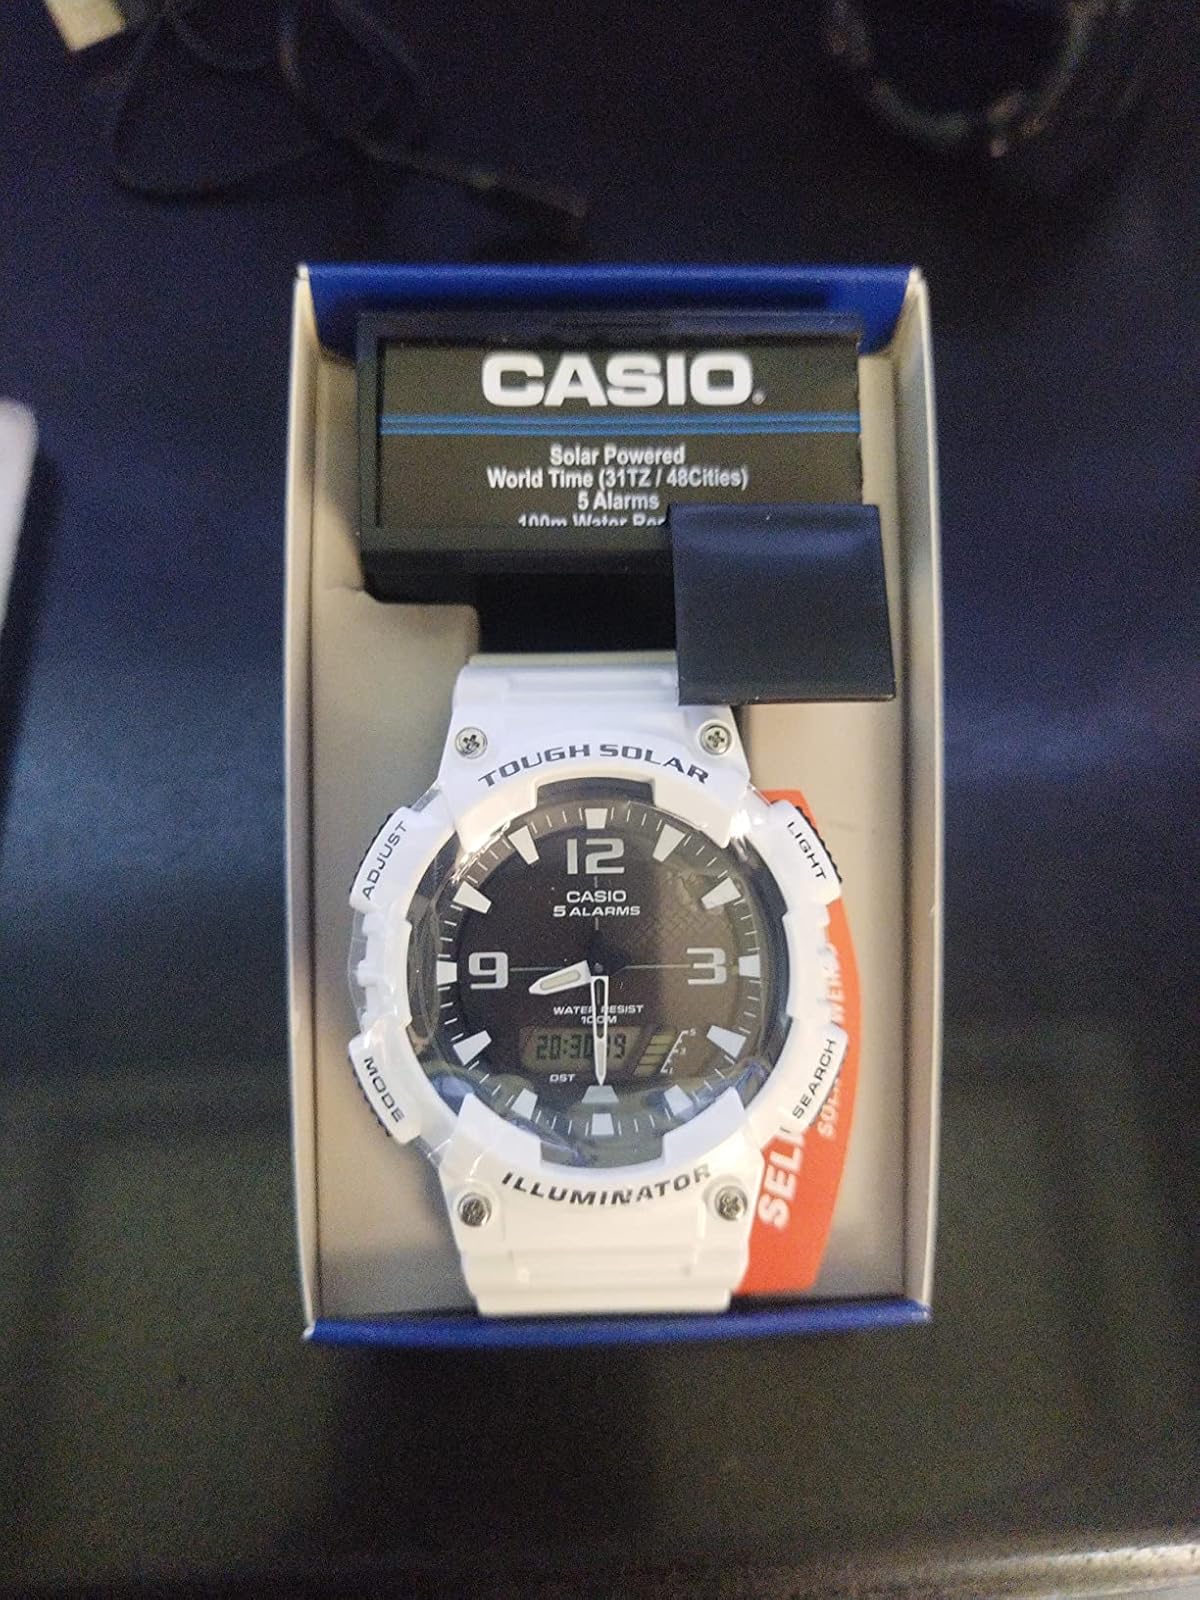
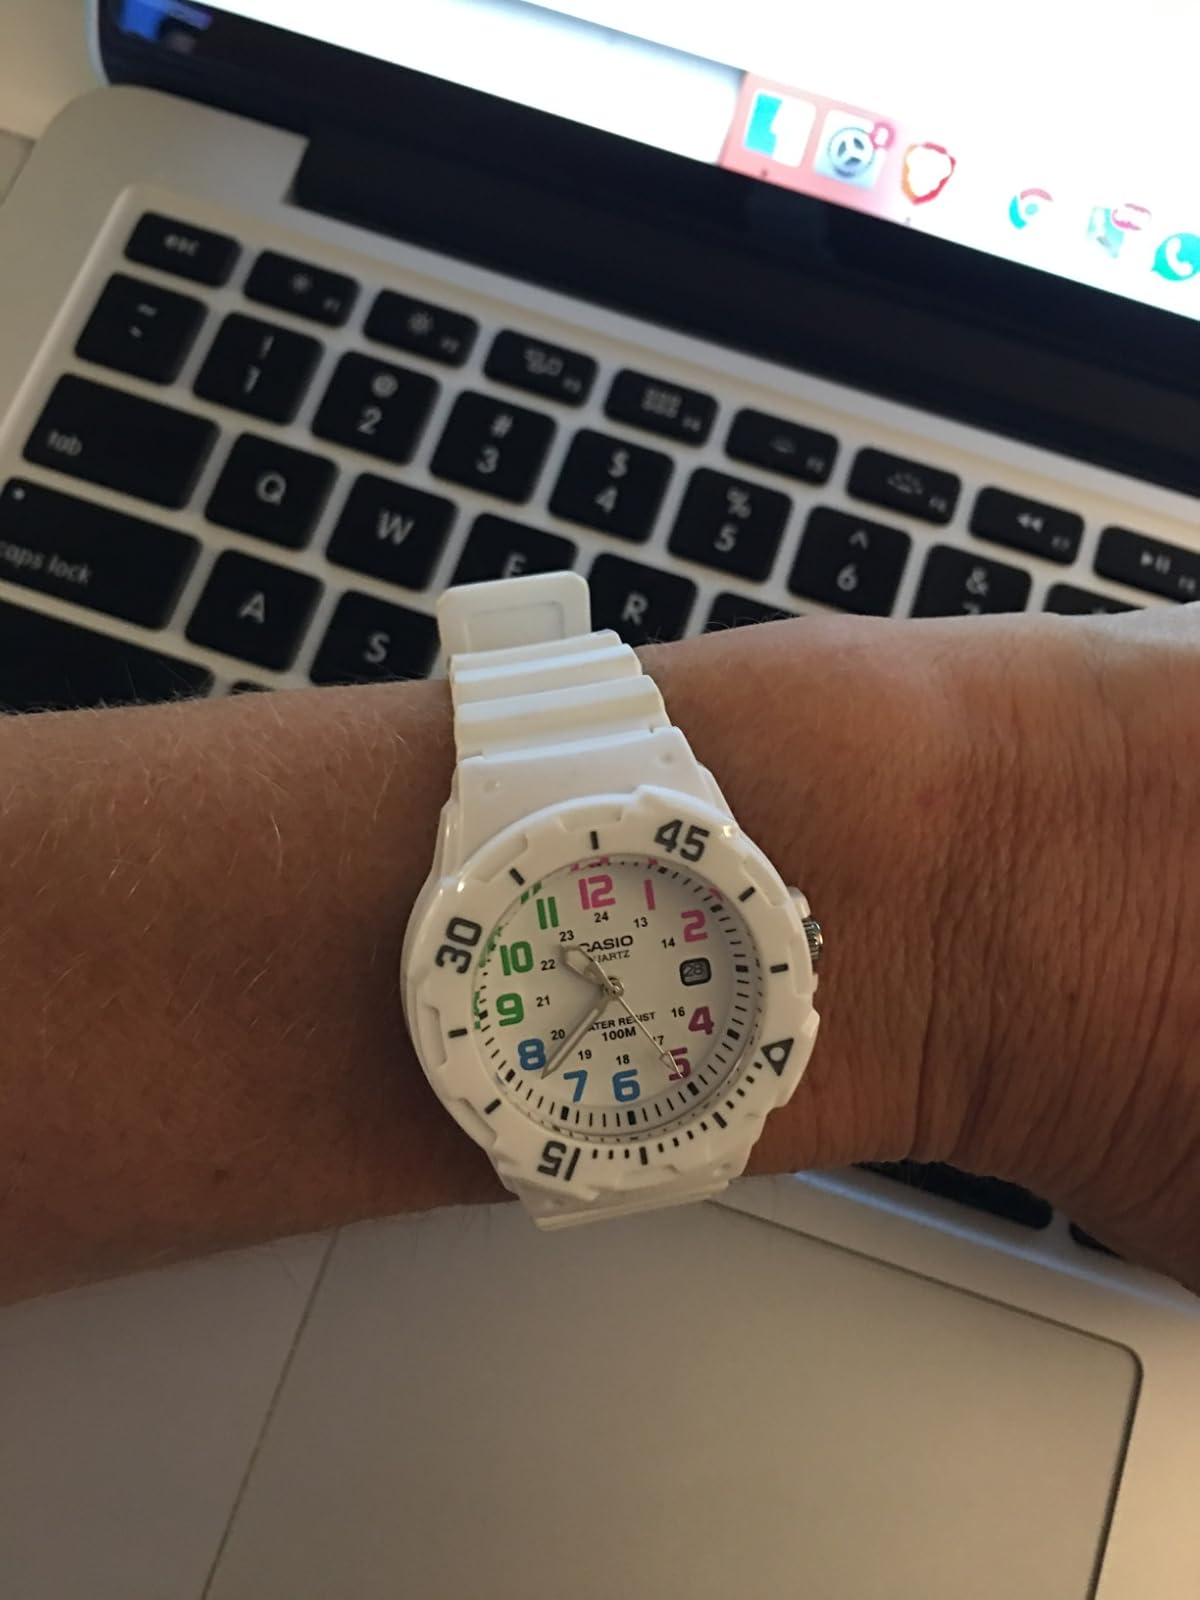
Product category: accessories_watch
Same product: no